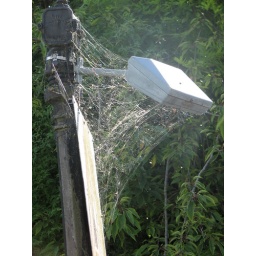
A road sign by the river in Twickenham.